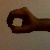
The image shows a hand gesture representing the number 0 in Indian Sign Language.